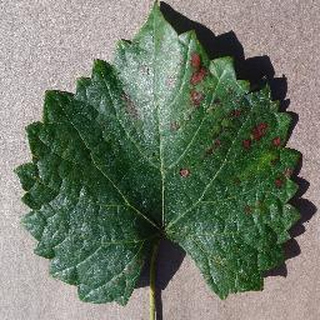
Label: grape_esca_black_measles